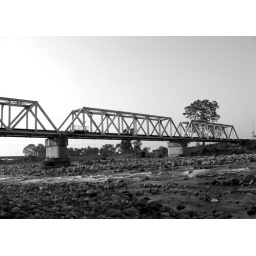
bridge over river kwai......